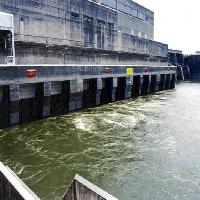
Weather: cloudy or overcast